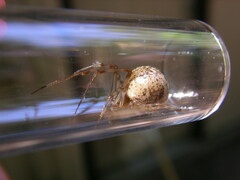
Species: Parasteatoda_tepidariorum